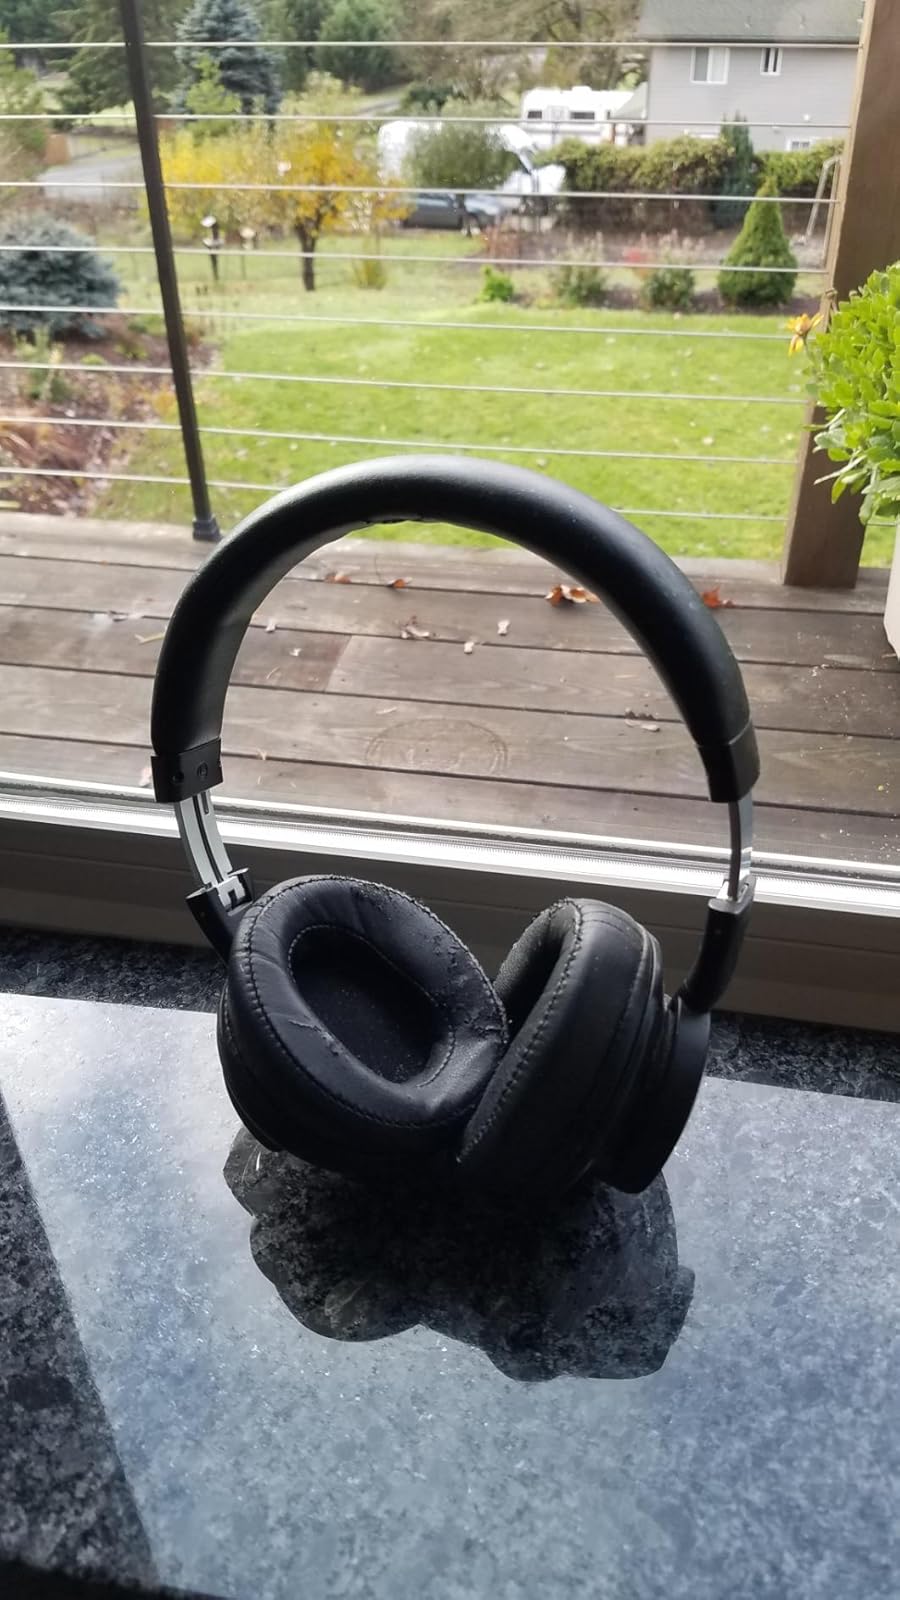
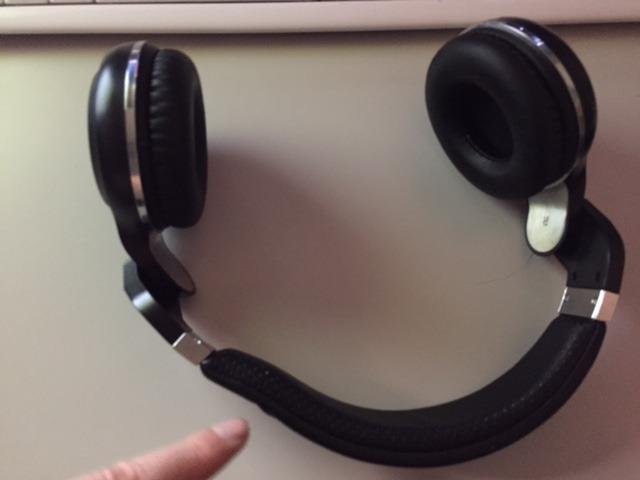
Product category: headphones
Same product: no